Russia–United States relations

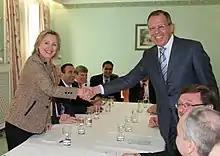
U.S. secretary of state Hillary Clinton and Russian foreign minister Sergey Lavrov shake hands after signing the New START Treaty, Munich, Germany, on February 5, 2011

On February 24, 2022, Russia launched an invasion of Ukraine opening fire with explosive ordinance and hitting several residential buildings, by the 25th the invading army had taken all of the Chernobyl exclusion zone and began to attack the Ukrainian capital with high resistance from both the Ukrainian military and a makeshift militia. On February 26, President Joe Biden authorized the US State Department to deliver up to $350 million in weapons from US stockpiles to Ukraine.